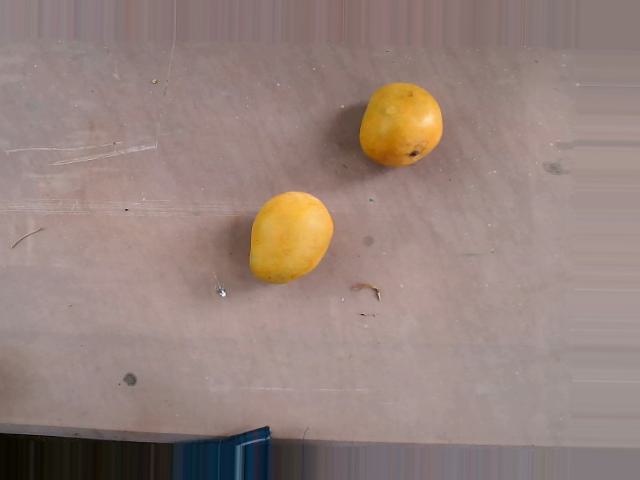
Label: Ripe_Mango